Tunnelgatan

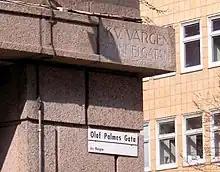
Section of Tunnelgatan that has been renamed Olof Palme Street in memory of the assassination of Olof Palme

Tunnelgatan is associated with the murder of Olof Palme, which occurred near the tunnel mouth on Sveavägen street, and the killer fled up the stairs. A section of the street has since been renamed as Olof Palmes gata.